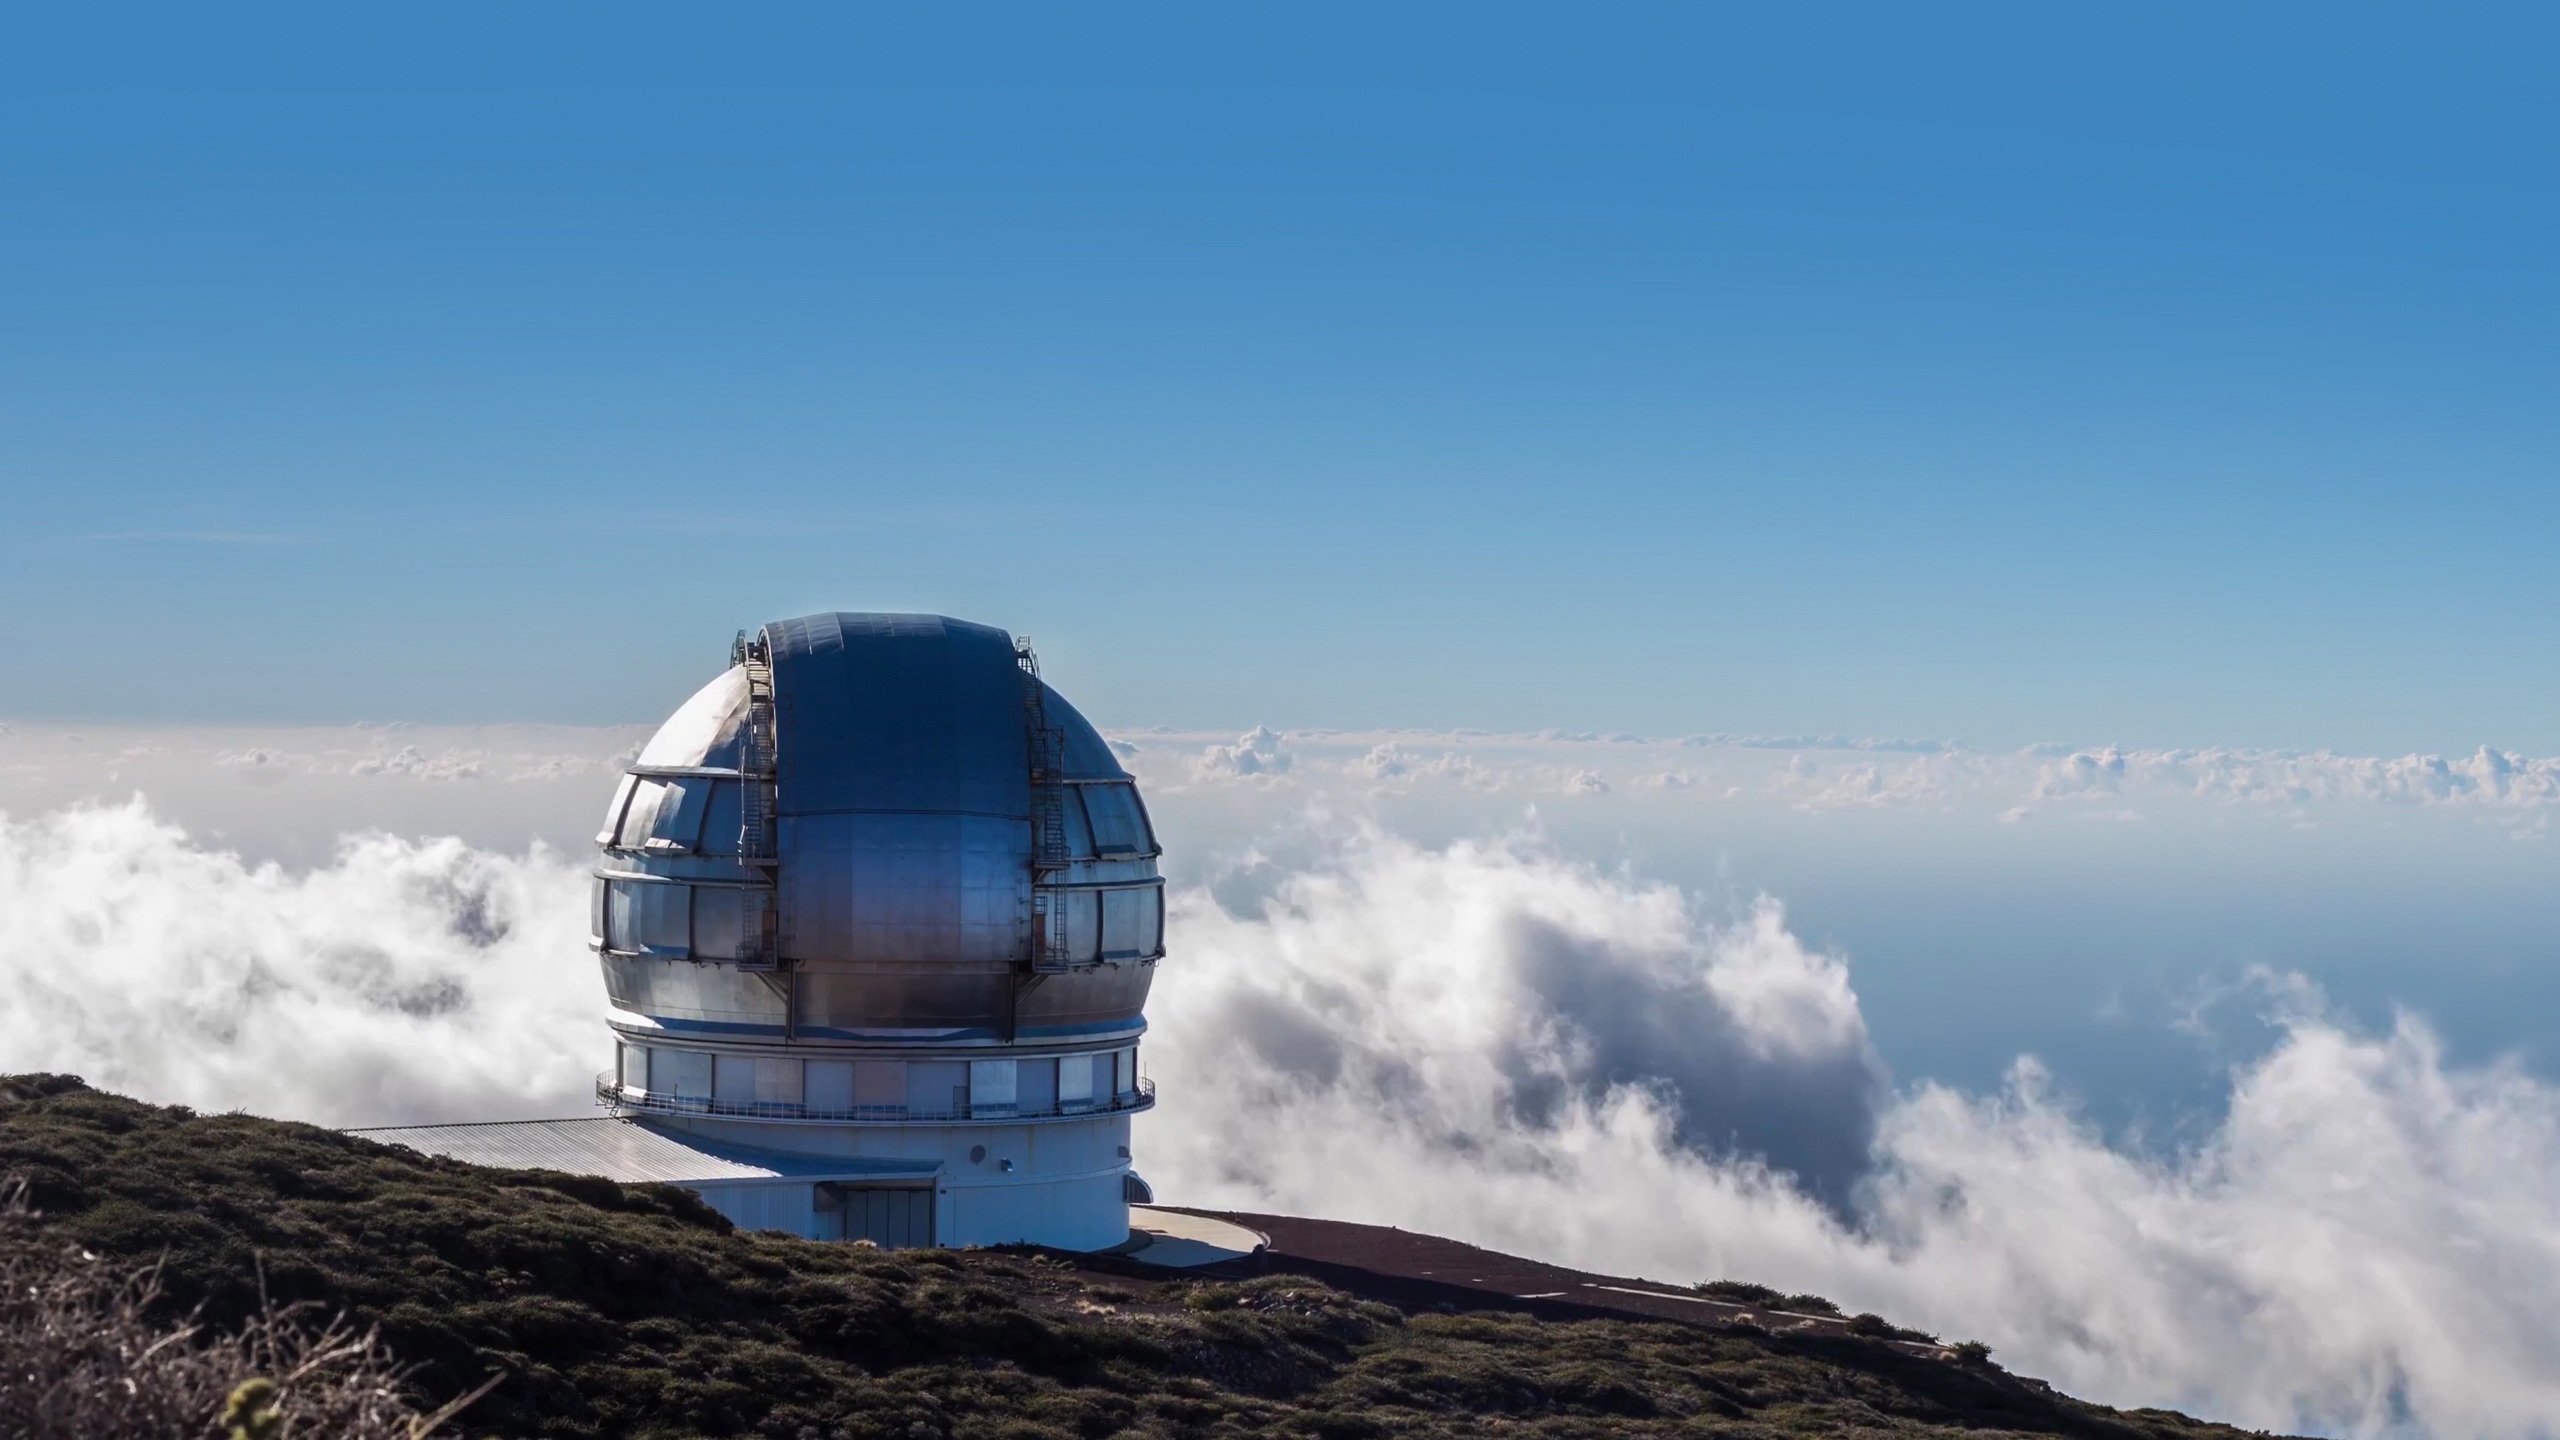
landscape, sea, coast, nature, ocean, horizon, mountain, cloud, sky, grain, wave, view, wind, mountain range, europe, telescope, reflection, heaven, vehicle, tower, weather, blue, arctic, observatory, clouds, spain, canarias, the dome, canary islands, la palma, telescopio, parque nacional, la caldera de taburiente, atmosphere of earth